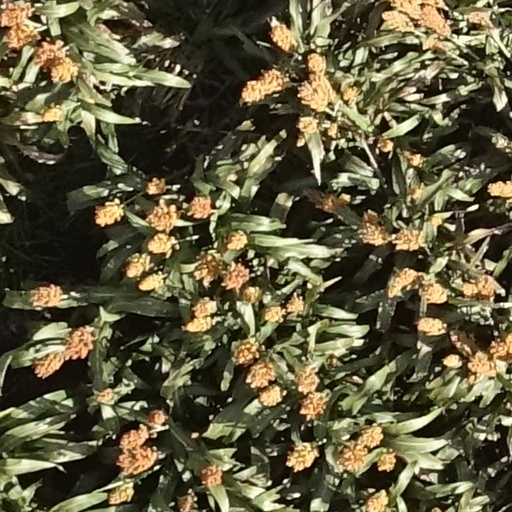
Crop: sorghum